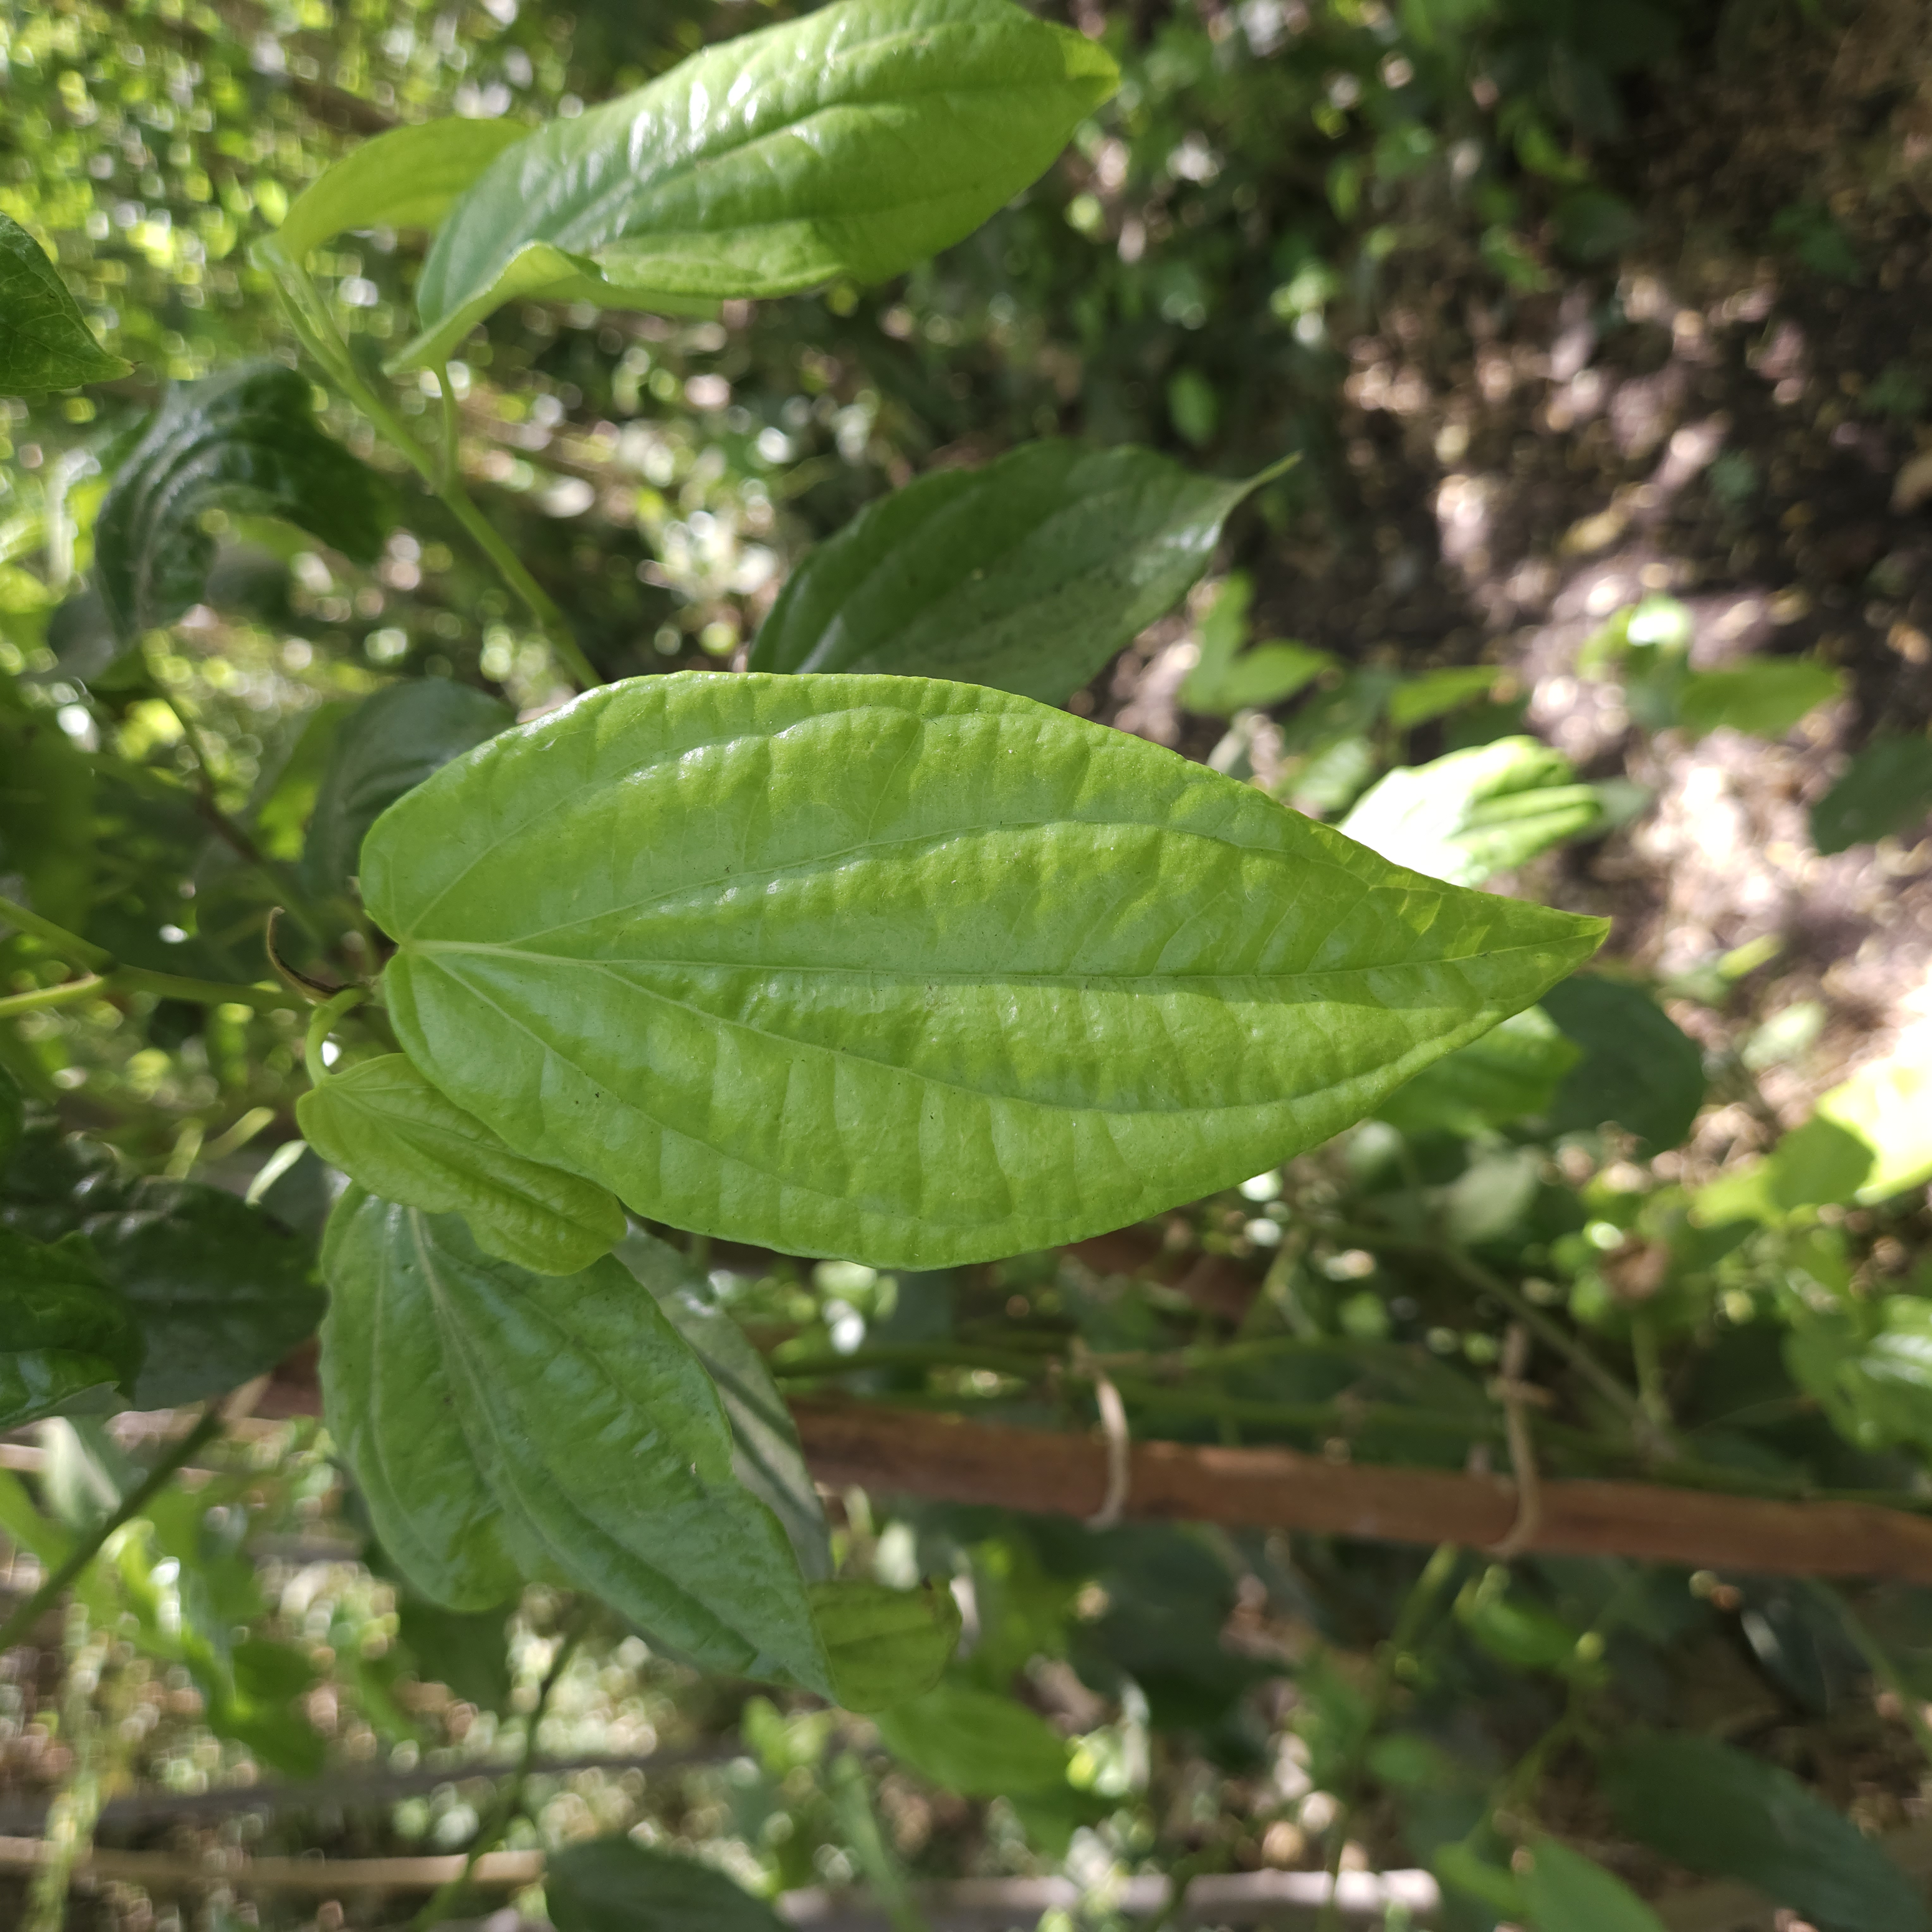
Label: Healthy